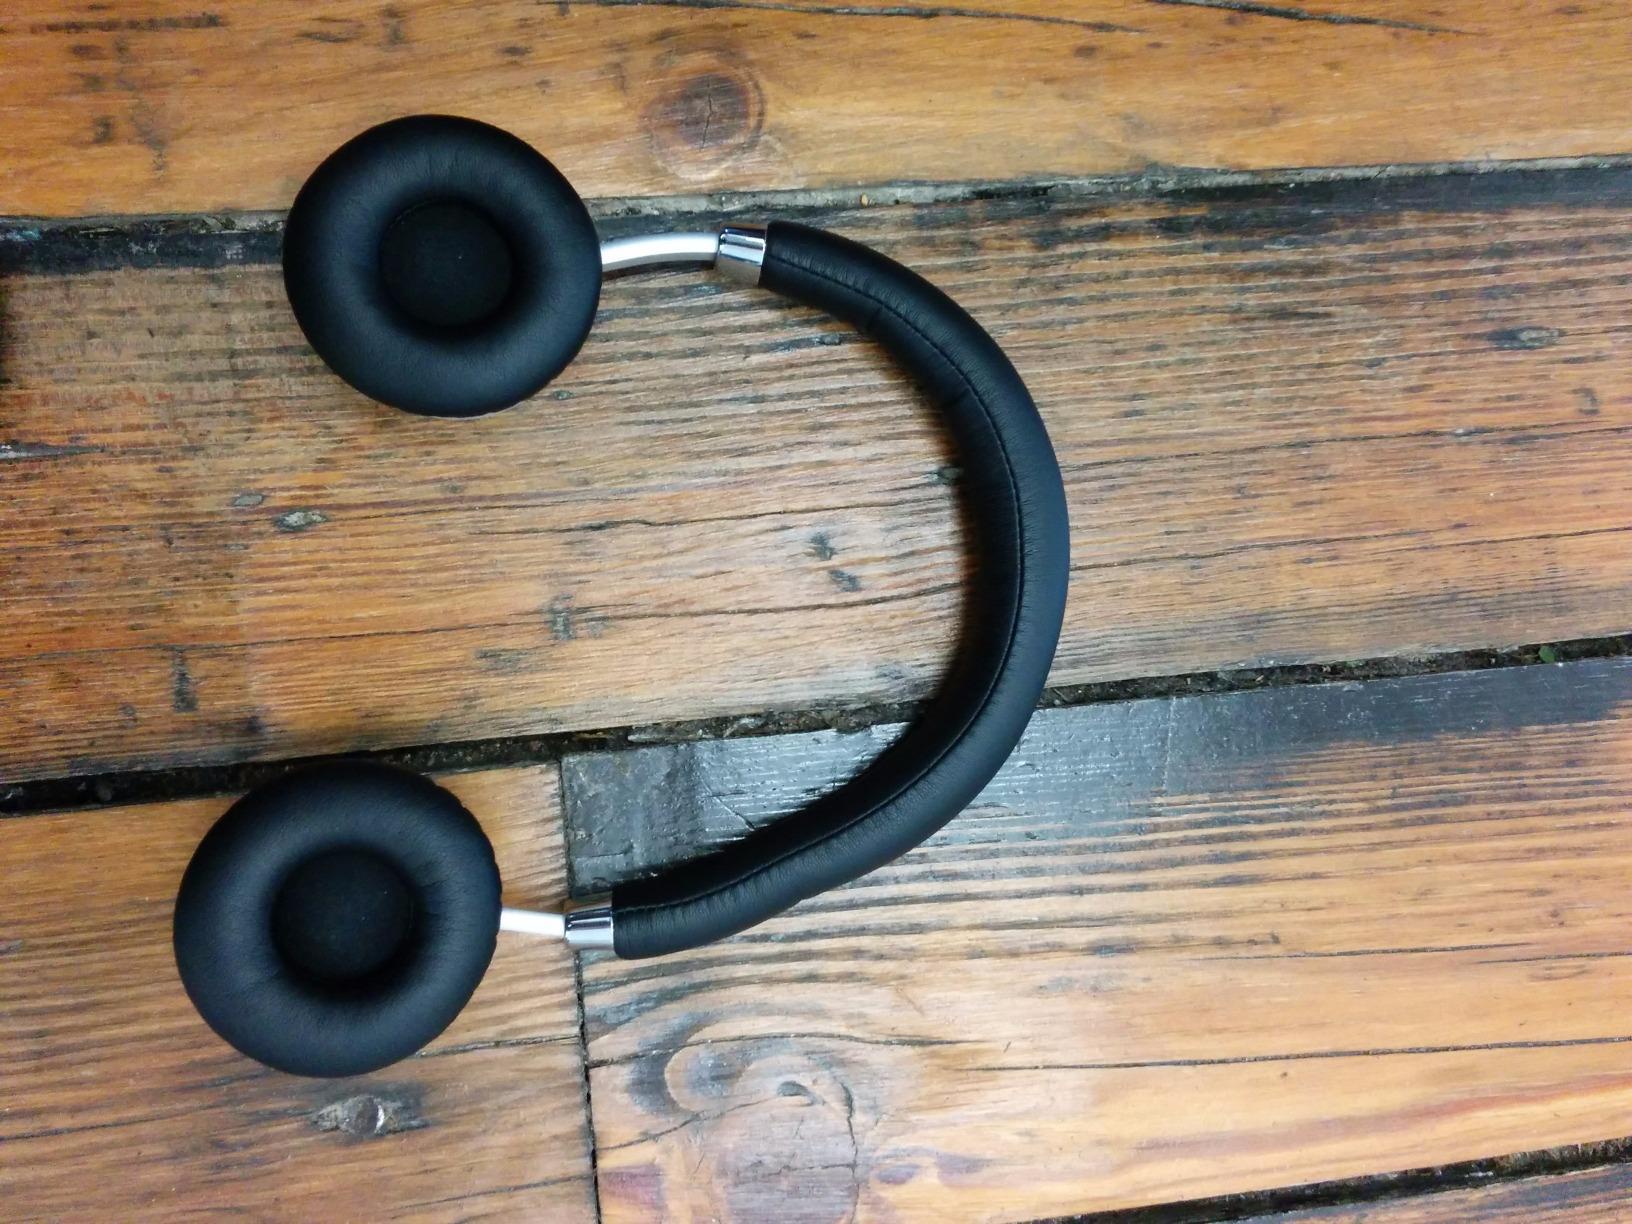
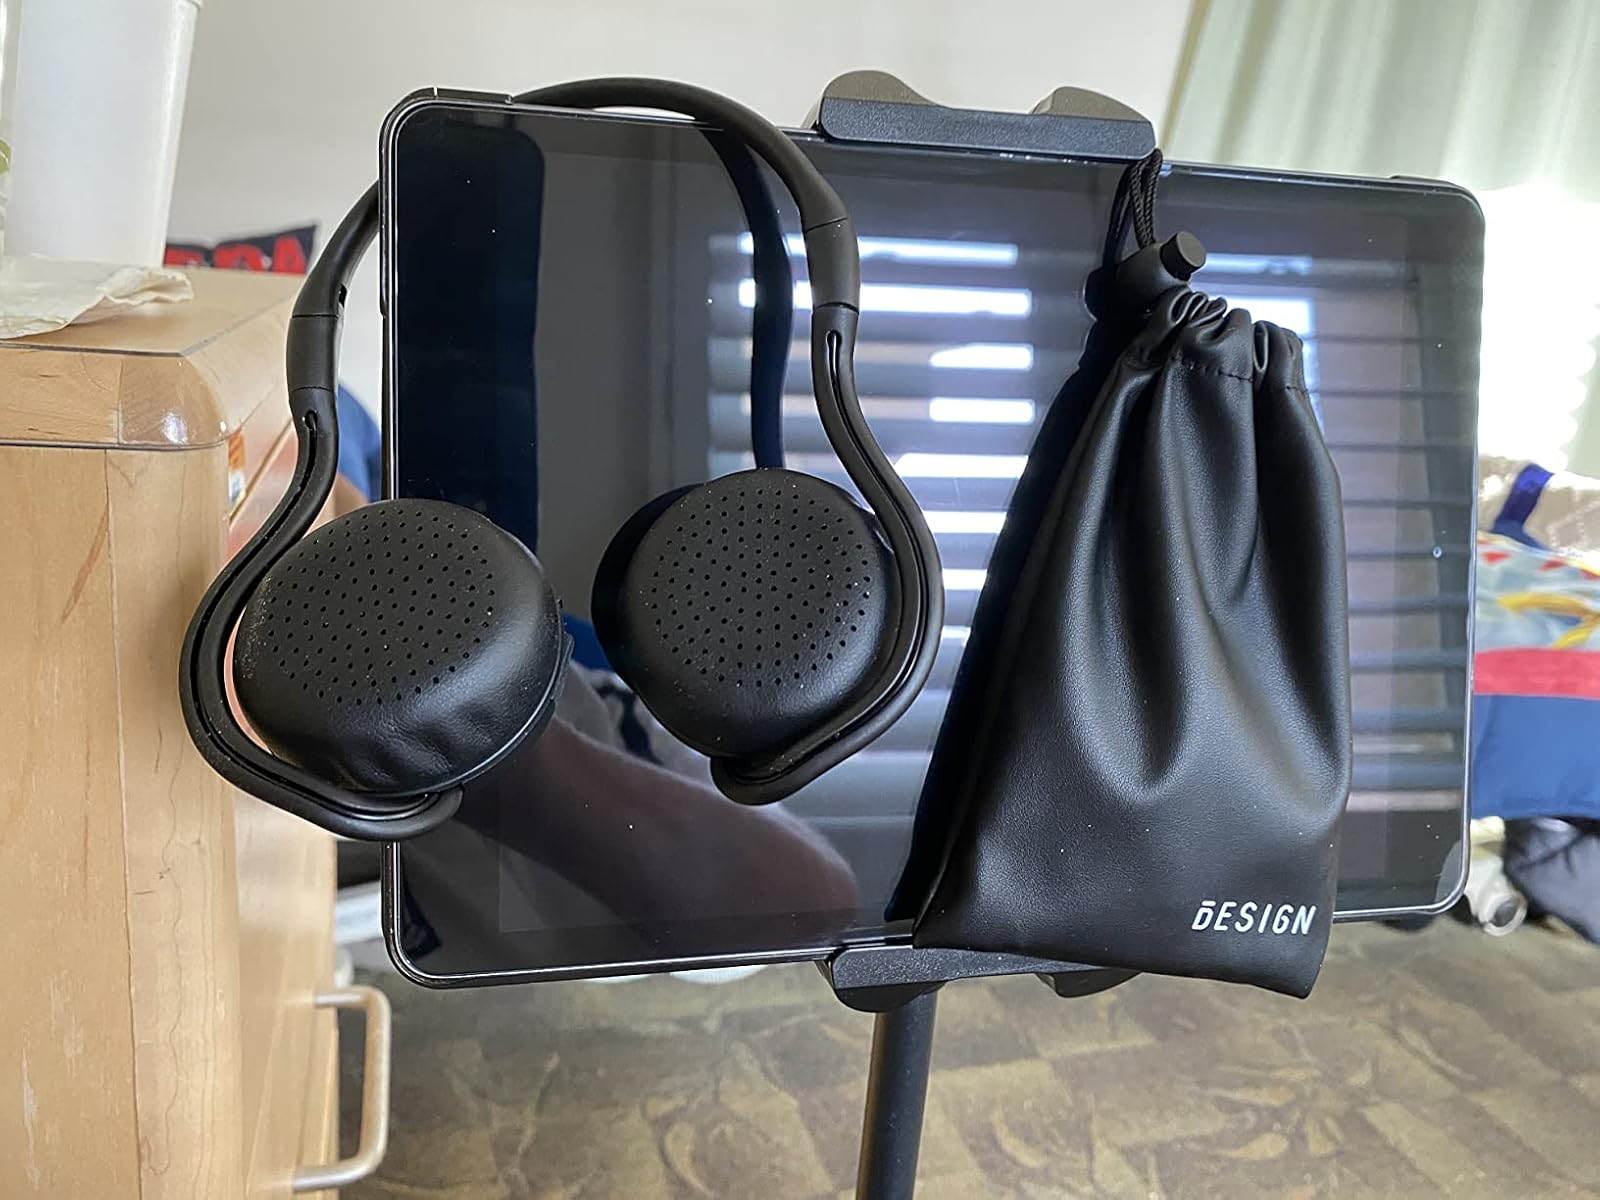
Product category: headphones
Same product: no